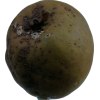
Label: pear